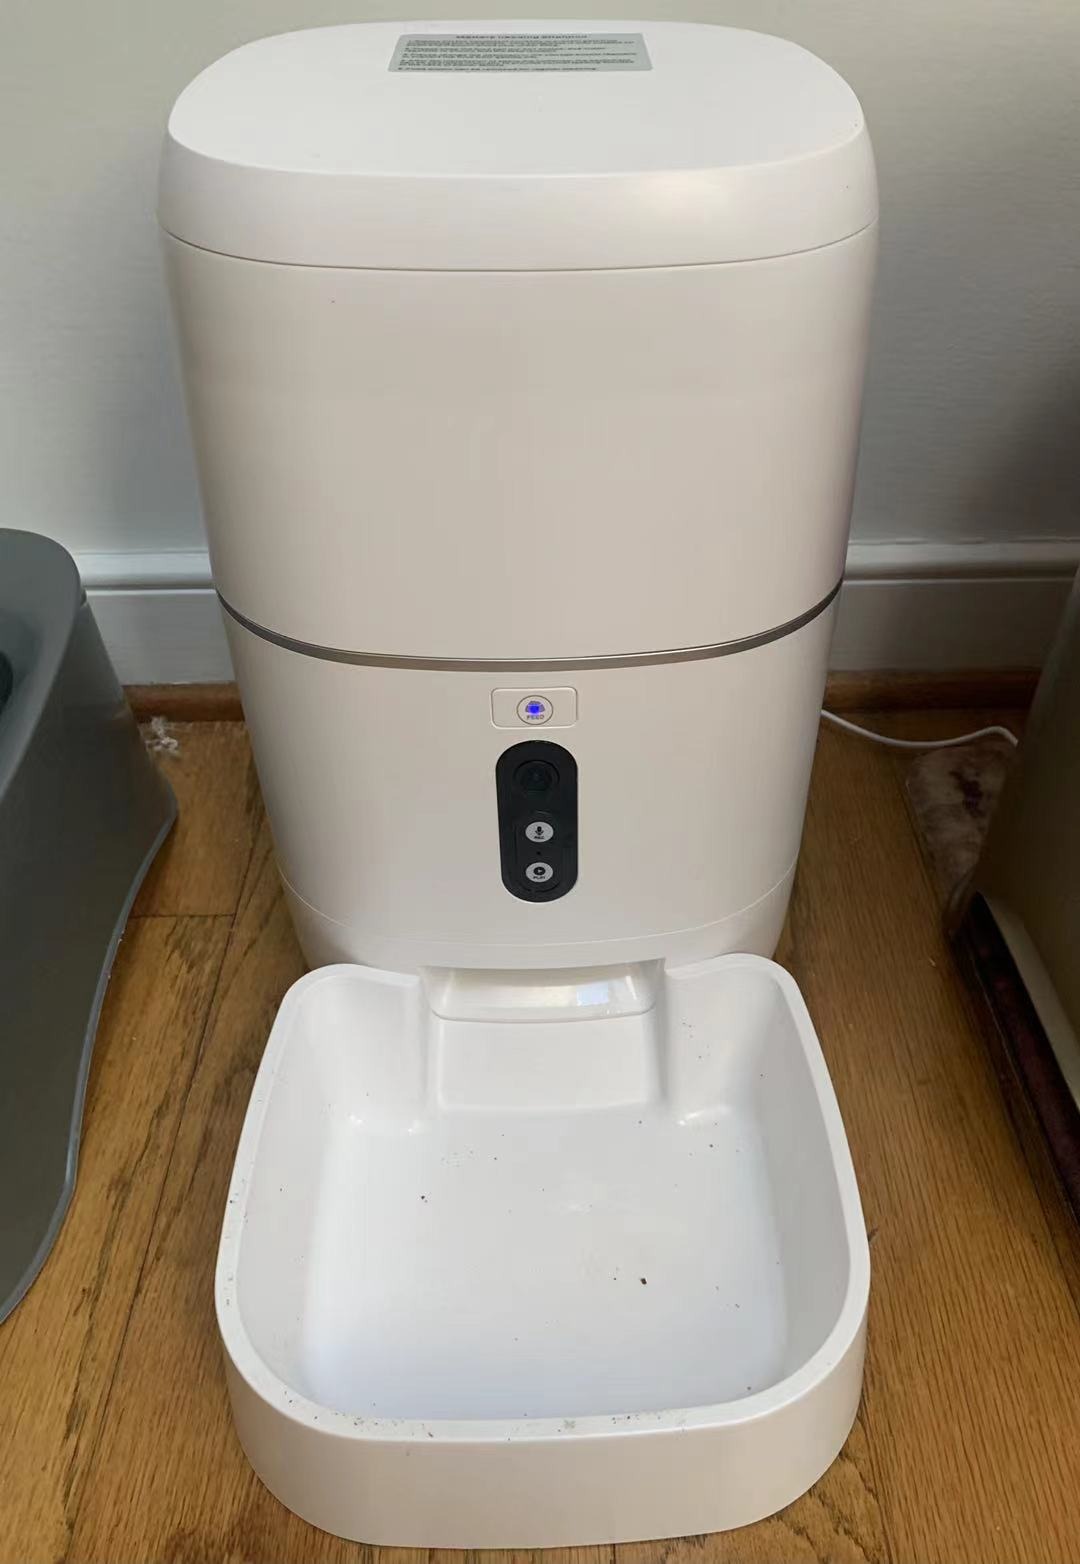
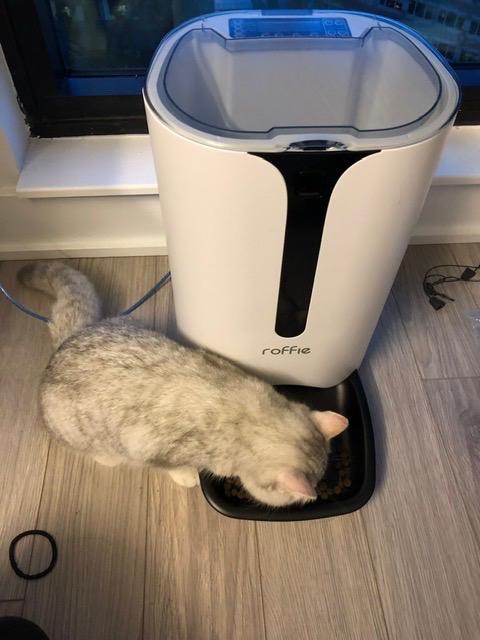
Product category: items_feeder
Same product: no